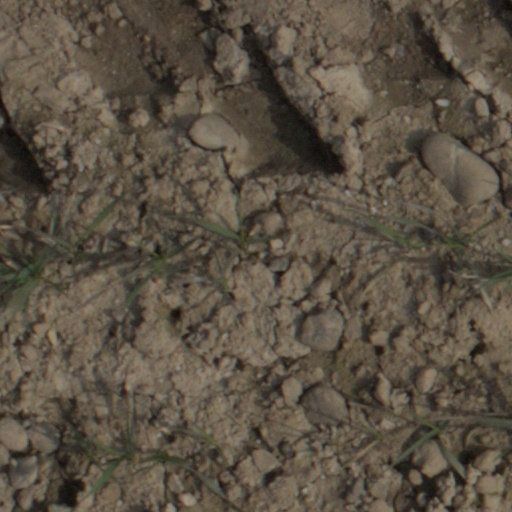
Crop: wheat